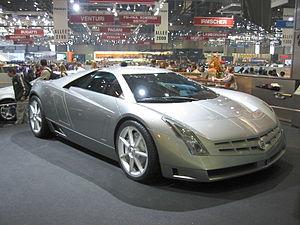
La Cadillac Cien est un concept-car créé par Cadillac en 2002 pour célébrer le 100ᵉ anniversaire de la marque.